Blue Line (Mumbai Metro)

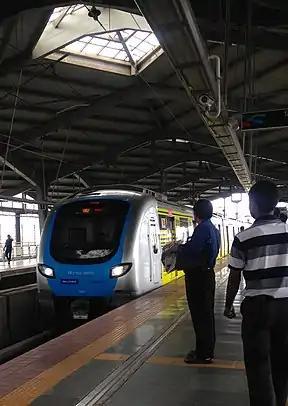
A train arriving at Saki Naka station

In 2017, Mumbai Metro One partnered with Google to integrate metro details into Google Maps. This collaboration enabled users to access authentic timetables and geographic information for the Versova-Andheri-Ghatkopar route. Trip timings, with frequencies of four minutes during peak hours and eight minutes during non-peak hours, were provided. Google Maps also displayed facilities like stairs, escalators, and ticket counters, helping commuters plan their journeys more efficiently.